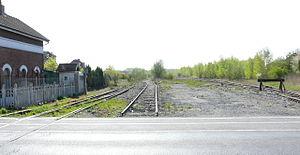
Quiévrechain
La ligne 97 ou Mons - Valenciennes est une ligne ferroviaire internationale reliant la gare de Mons en Belgique à celle de Valenciennes en France.
La gare de Blanc-Misseron est une gare ferroviaire française, terminus de la ligne de Douai à Blanc-Misseron, située sur le territoire de la commune de Crespin, dans le département du Nord, en région Hauts-de-France.